Iglesia Pentecostal La Luz del Mundo (Brooklyn)

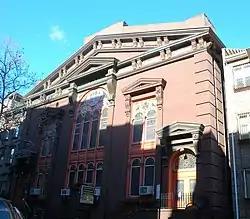

La Iglesia Pentecostal La Luz del Mundo / Light of the World Church Pentecostal Church is an Assemblies of God Pentecostal church in Williamsburg, Brooklyn, New York City, located at 179 South 9th Street, occupying the historic 19th-century former New England Congregational Church since 1955.